Timeline of reactions to the 2020 Hong Kong national security law (November 2020)

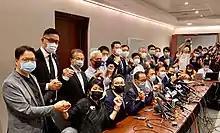
All 19 pro-democracy legislators announced their resignation en masse in response to the decision by the National People's Congress Standing Committee to disqualify four legislators.

The Hong Kong government announced that Alvin Yeung, Dennis Kwok, Kwok Ka-ki and Kenneth Leung had lost their seats as LegCo members. Chief Executive Carrie Lam told reporters that the disqualifications were "constitutional, legal, reasonable and necessary", saying: "We have doubts about their abilities to perform their duties." At a press conference, the four ousted lawmakers condemned the move, with Dennis Kwok saying that it "clearly" breached the Basic Law.